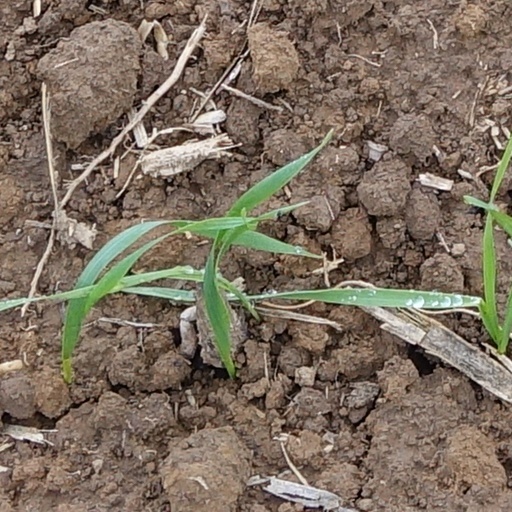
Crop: wheat